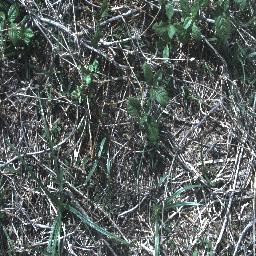
Label: negative